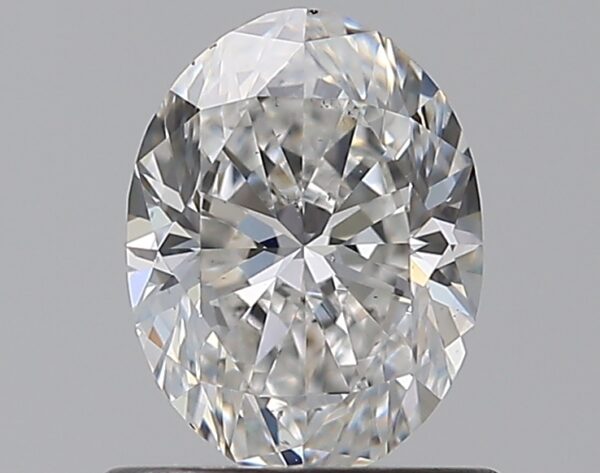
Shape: oval
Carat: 0.72
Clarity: VS2
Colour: E
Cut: VG
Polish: EX
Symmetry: VG
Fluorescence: N
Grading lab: GIA
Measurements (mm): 6.53 x 4.91 x 3.23